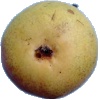
Label: Pear 2